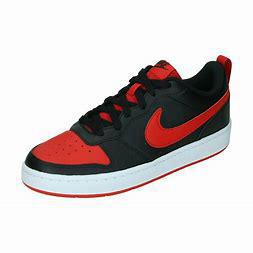
Brand: Nike
Model: Court Borough